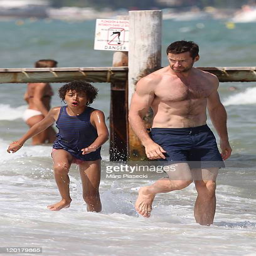
actor and his son are sighted on the beach